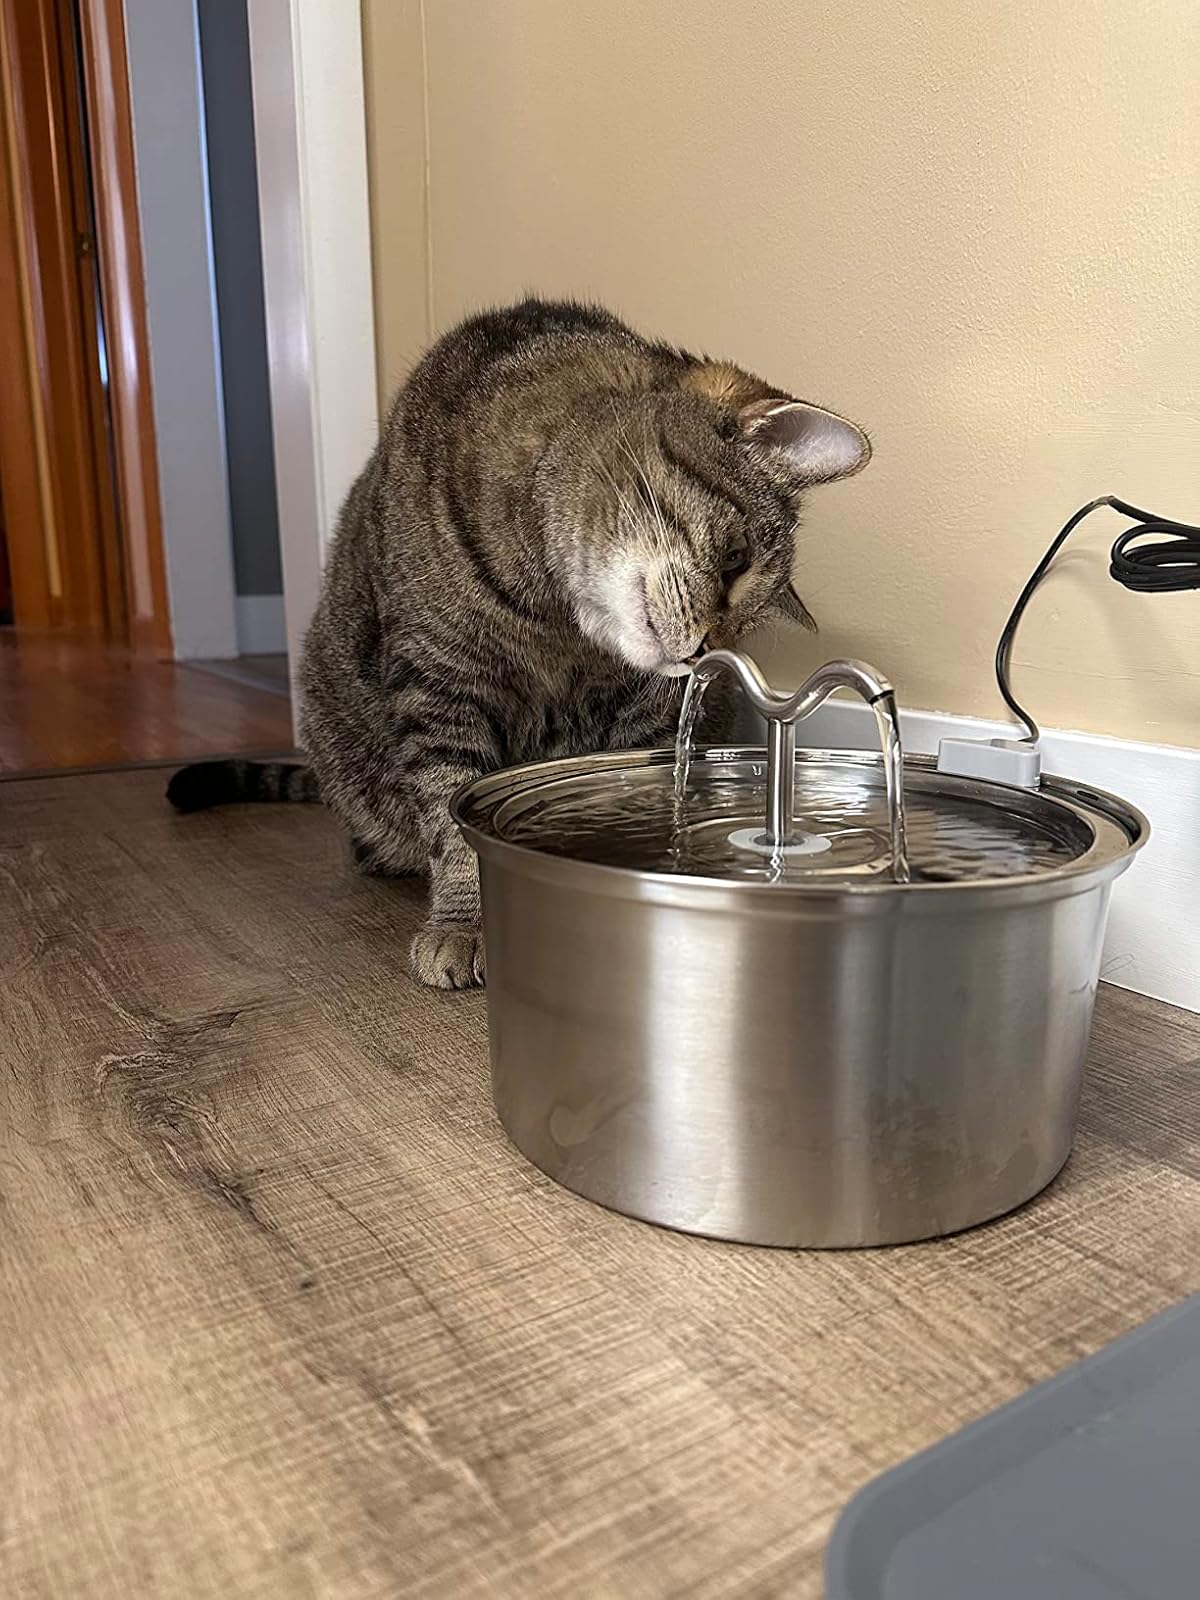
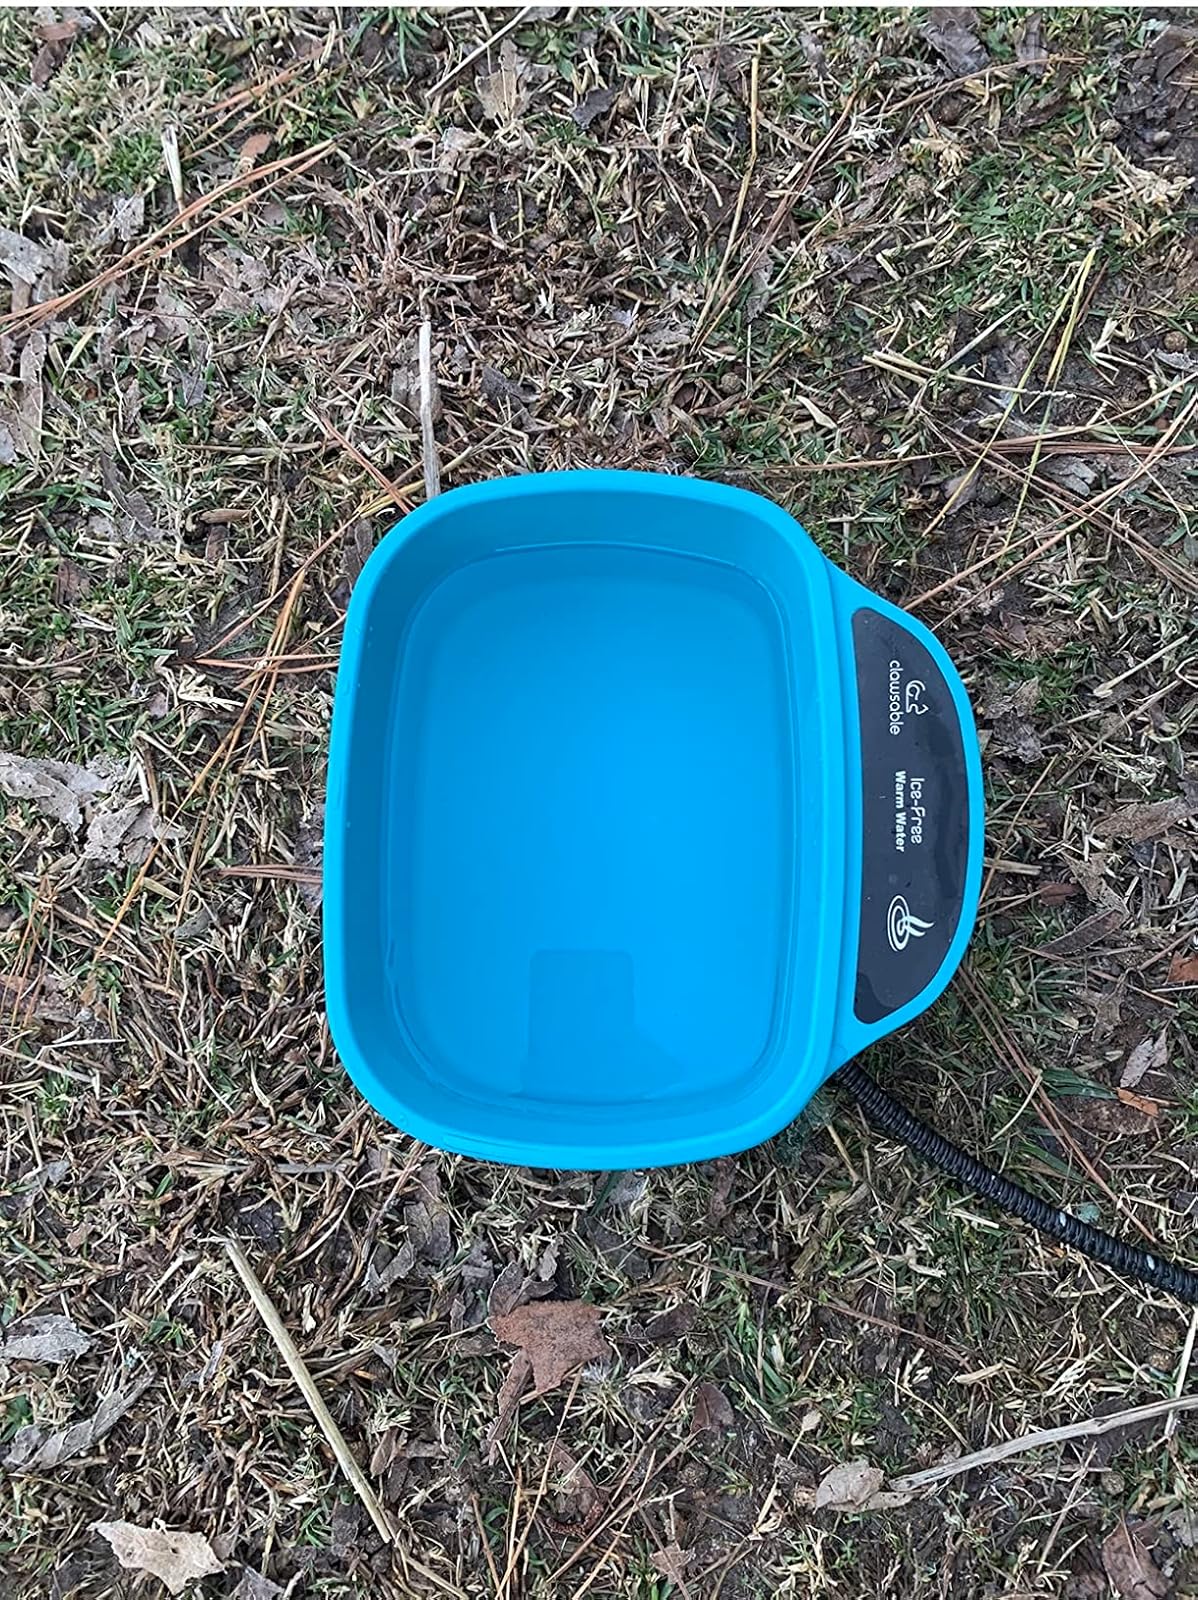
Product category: items_bowl
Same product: no